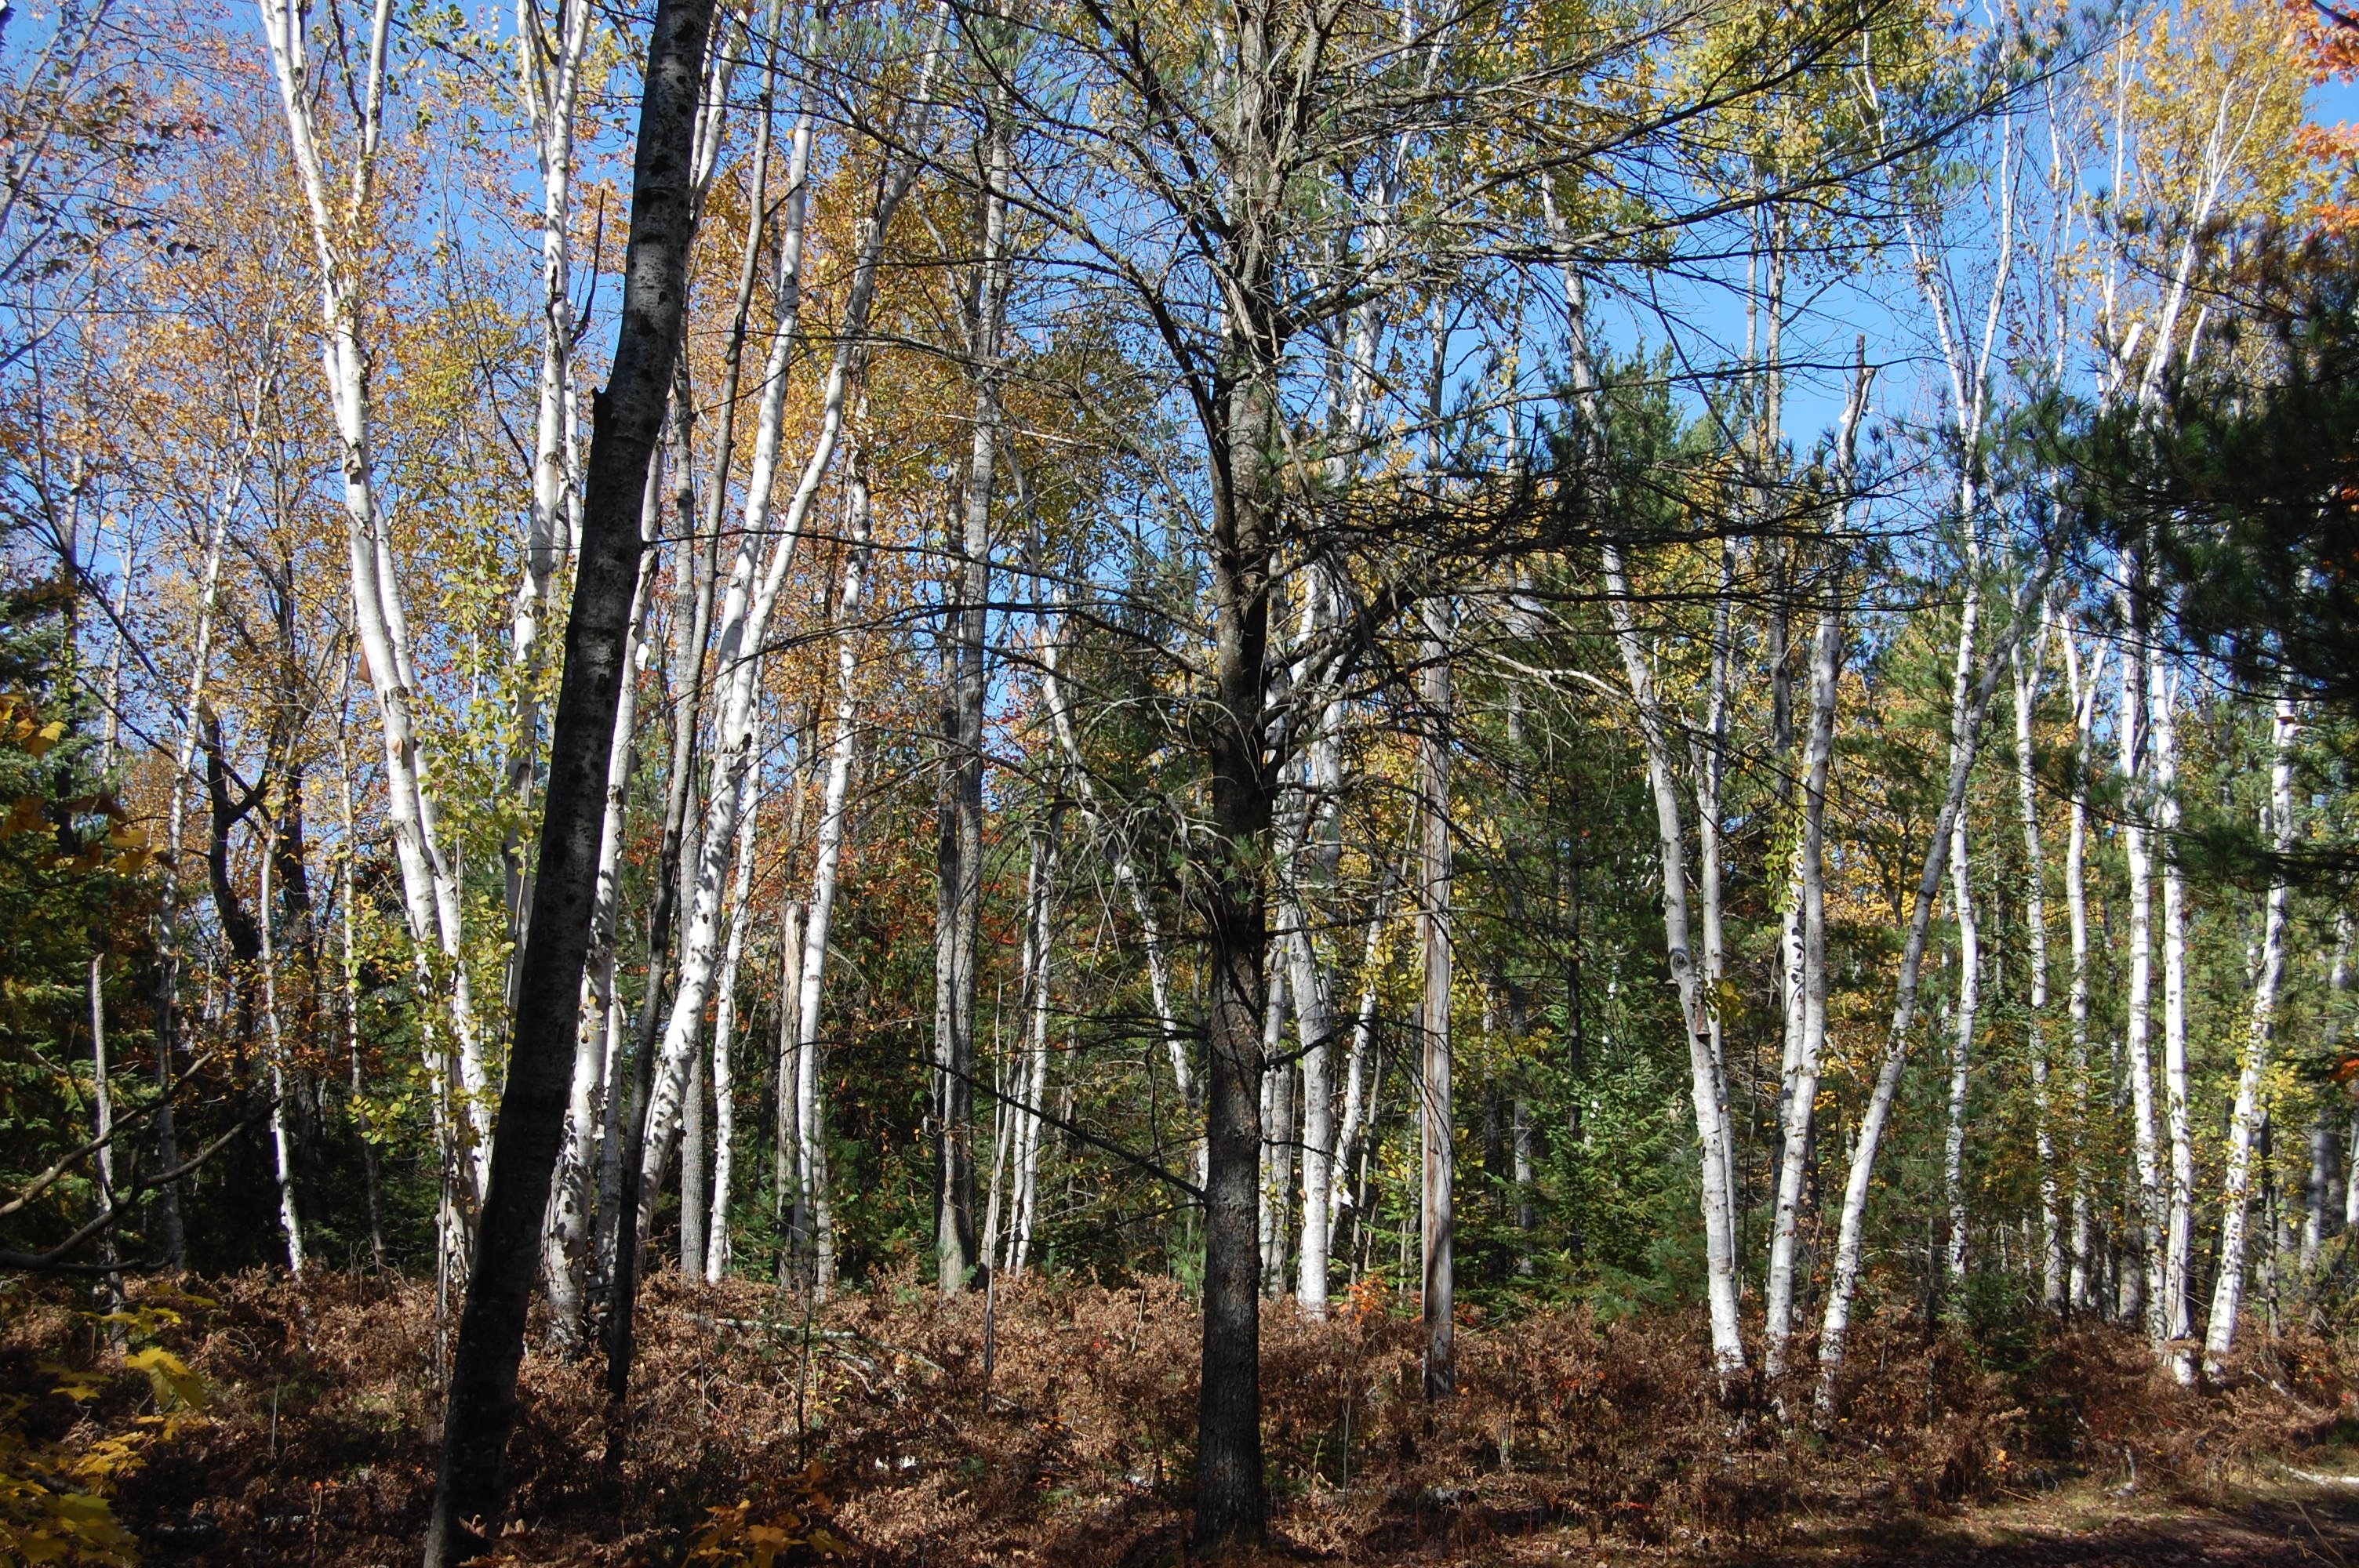
landscape, tree, nature, forest, outdoor, branch, plant, leaf, trunk, bark, environment, foliage, birch, natural, autumn, season, tree trunk, trees, woods, spruce, deciduous, grove, michigan, woodland, habitat, larch, ecosystem, flowering plant, biome, birch trees, natural environment, woody plant, temperate broadleaf and mixed forest, temperate coniferous forest, land plant